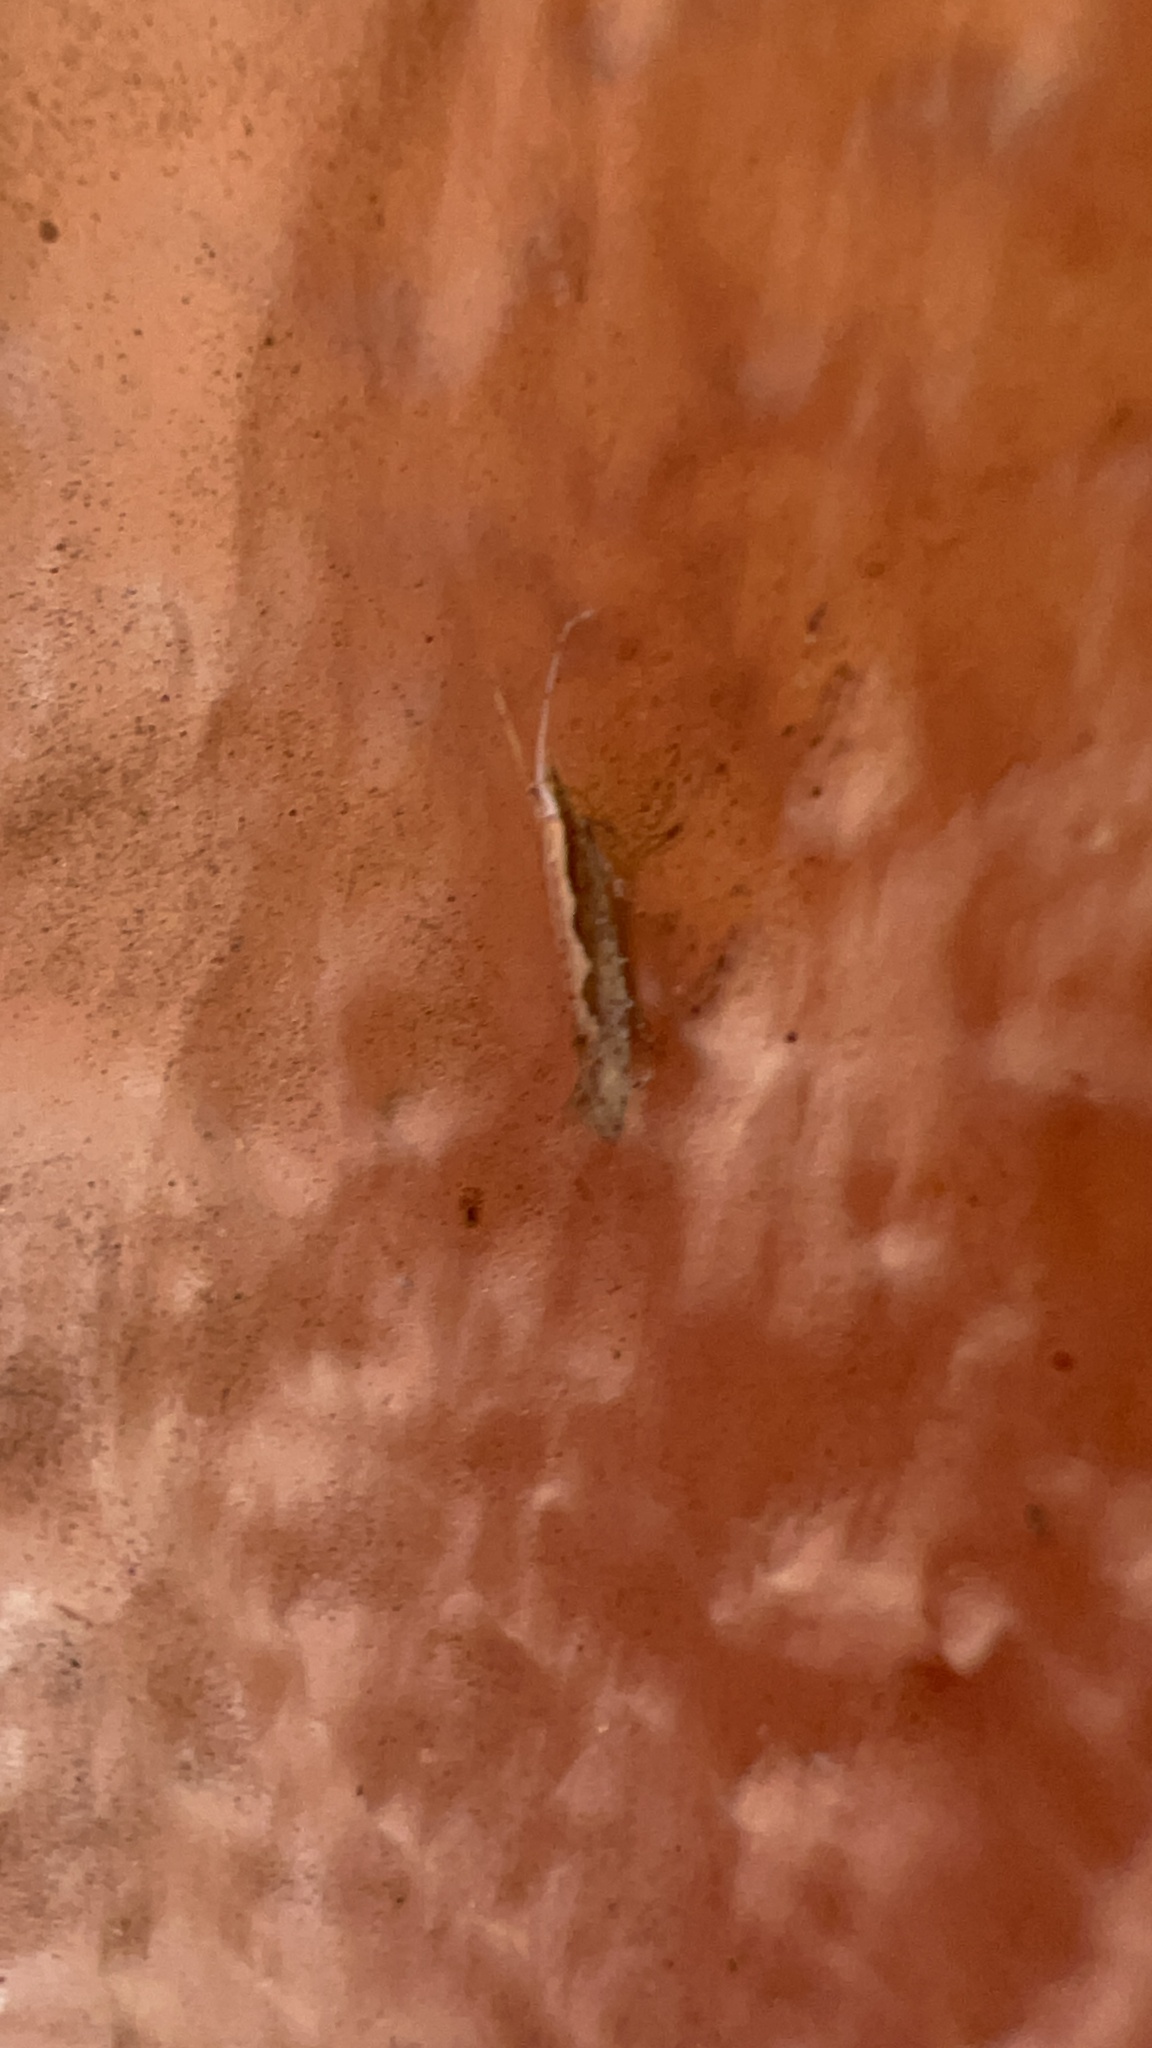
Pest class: diamondback_moth